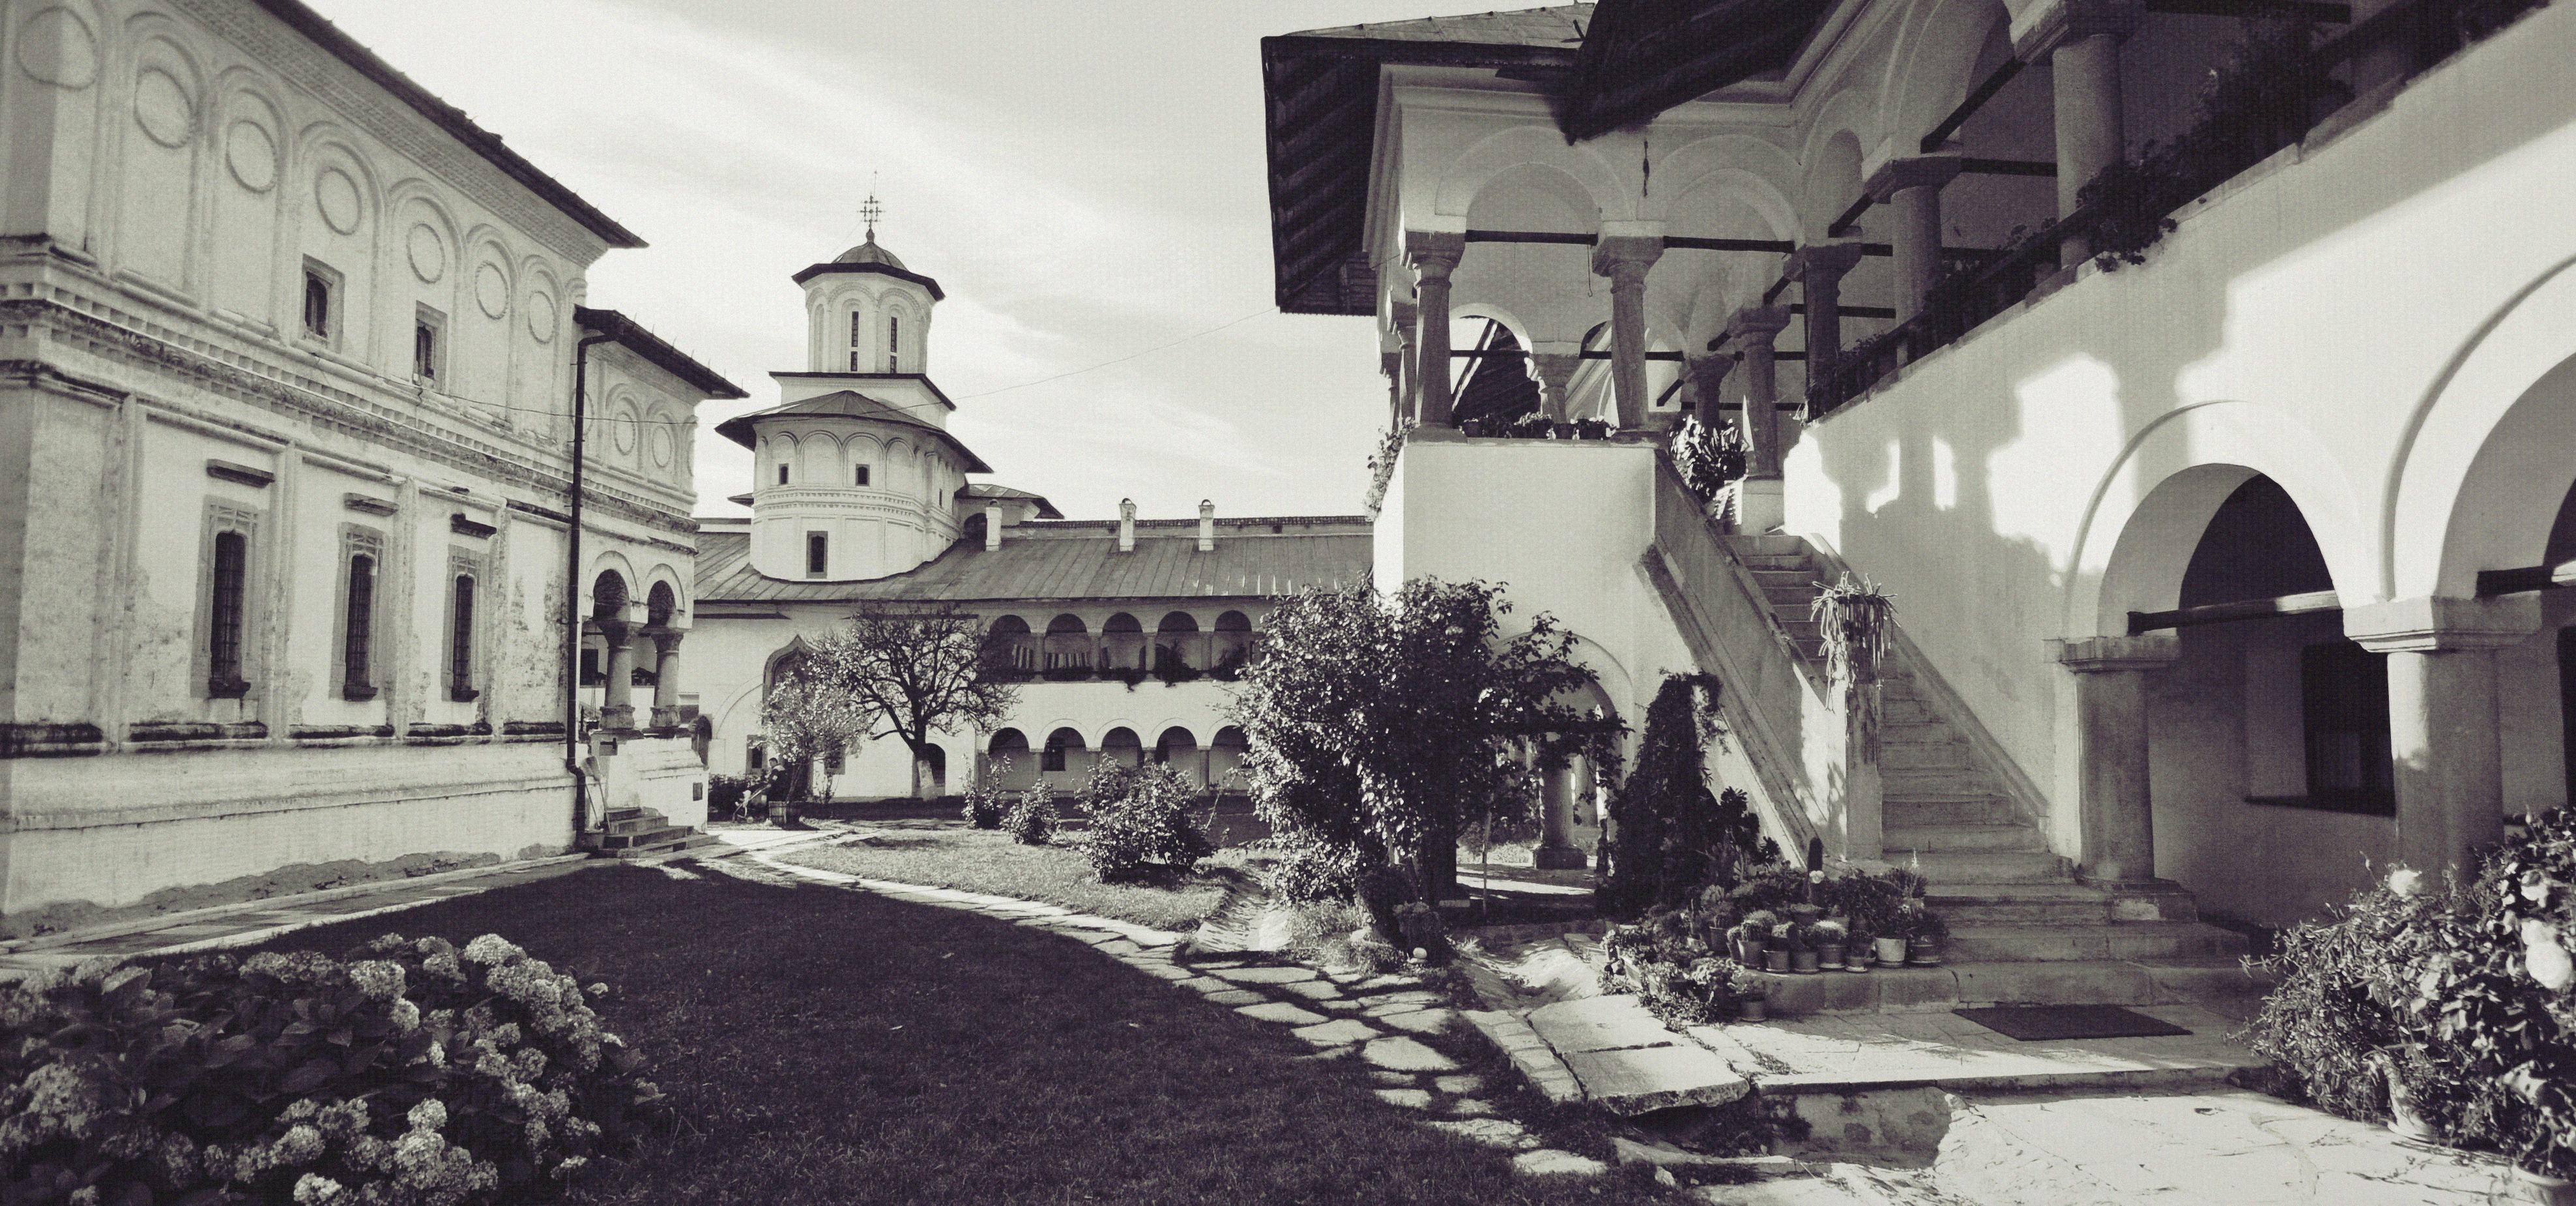
black and white, architecture, street, photography, mansion, house, town, building, monument, photo, arch, tower, religion, church, monochrome, christian, photos, religious, free, de, stairs, monastery, photograph, fotografie, history, christianity, romana, image, arc, orthodox, unesco, estate, romania, bor, biserica, arhitectura, wallachia, muntenia, tara, romaneasca, orthodoxy, romanian, ortodoxa, patrimoniu, manastire, ortodoxia, ortodoxie, bisericeasc, cladire, edificiu, valahia, tararomaneasca, oltenia, paraclis, brancovenesc, brancoveanu, brancovan, scara, foisor, horezu, hurez, hurezi, hurezimonastery, monasteryofhorezu, lmivliiaa09894, 1690, cre tinism, cre tin, br ncoveneasc, arhitecturabr ncoveneasc, m n stireahurezi, carhitecturabr ncoveneasc, monochrome photography, ancient history